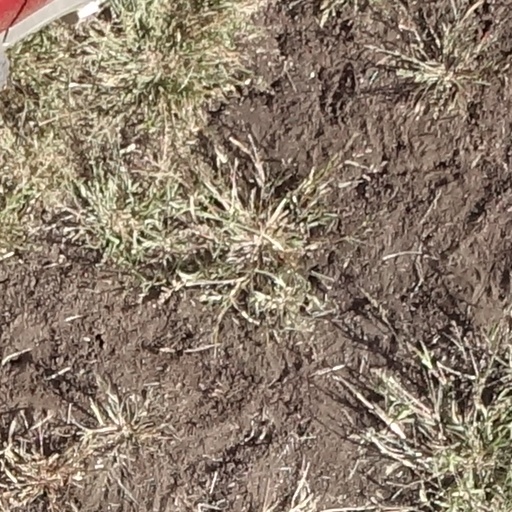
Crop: sorghum